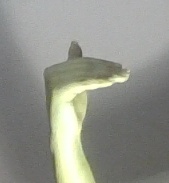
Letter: khaa